Giorgio Morini

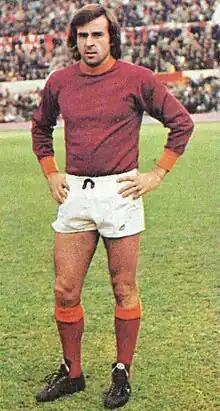
Giorgio Morini with A.S. Roma in 1974.

Giorgio Morini (born 11 October 1947) is an Italian former football manager and player, who played as a midfielder. As a player, Morini was part of the A.C. Milan team that won the 1978–79 Serie A title. He also coached the Italian football team Milan for part of the 1996–97 season.